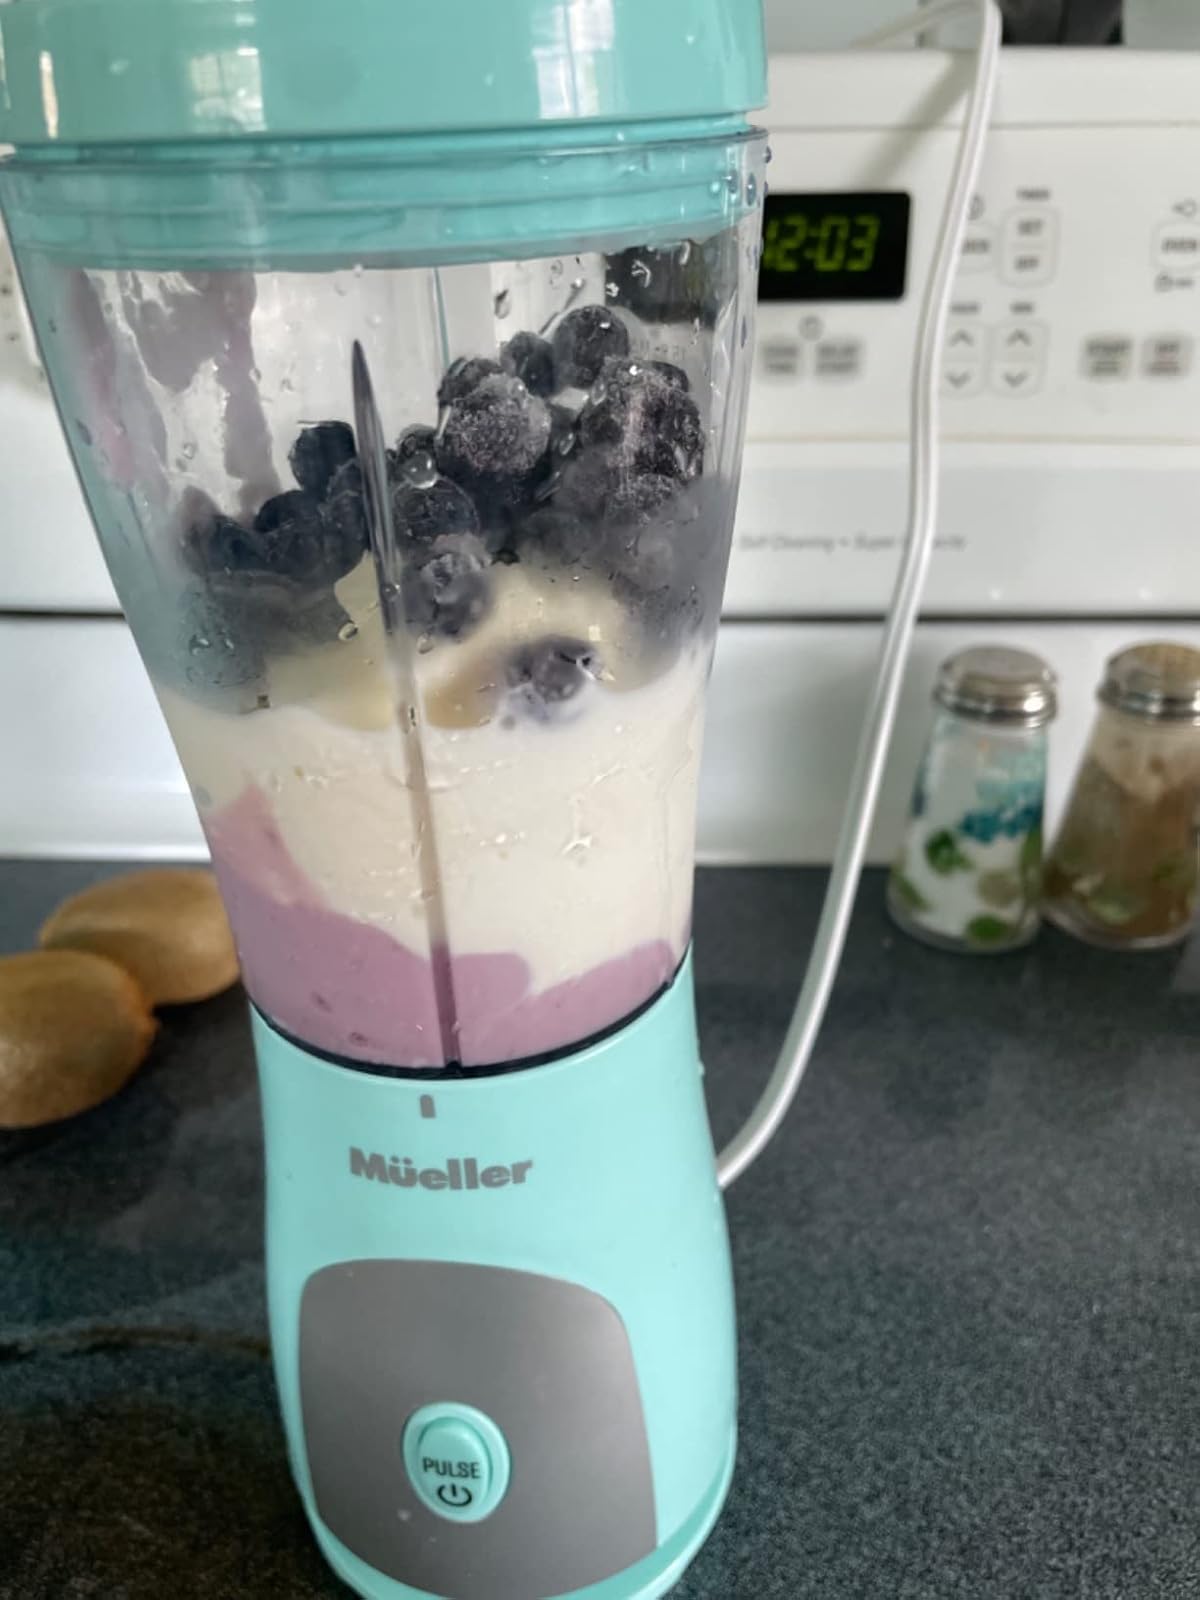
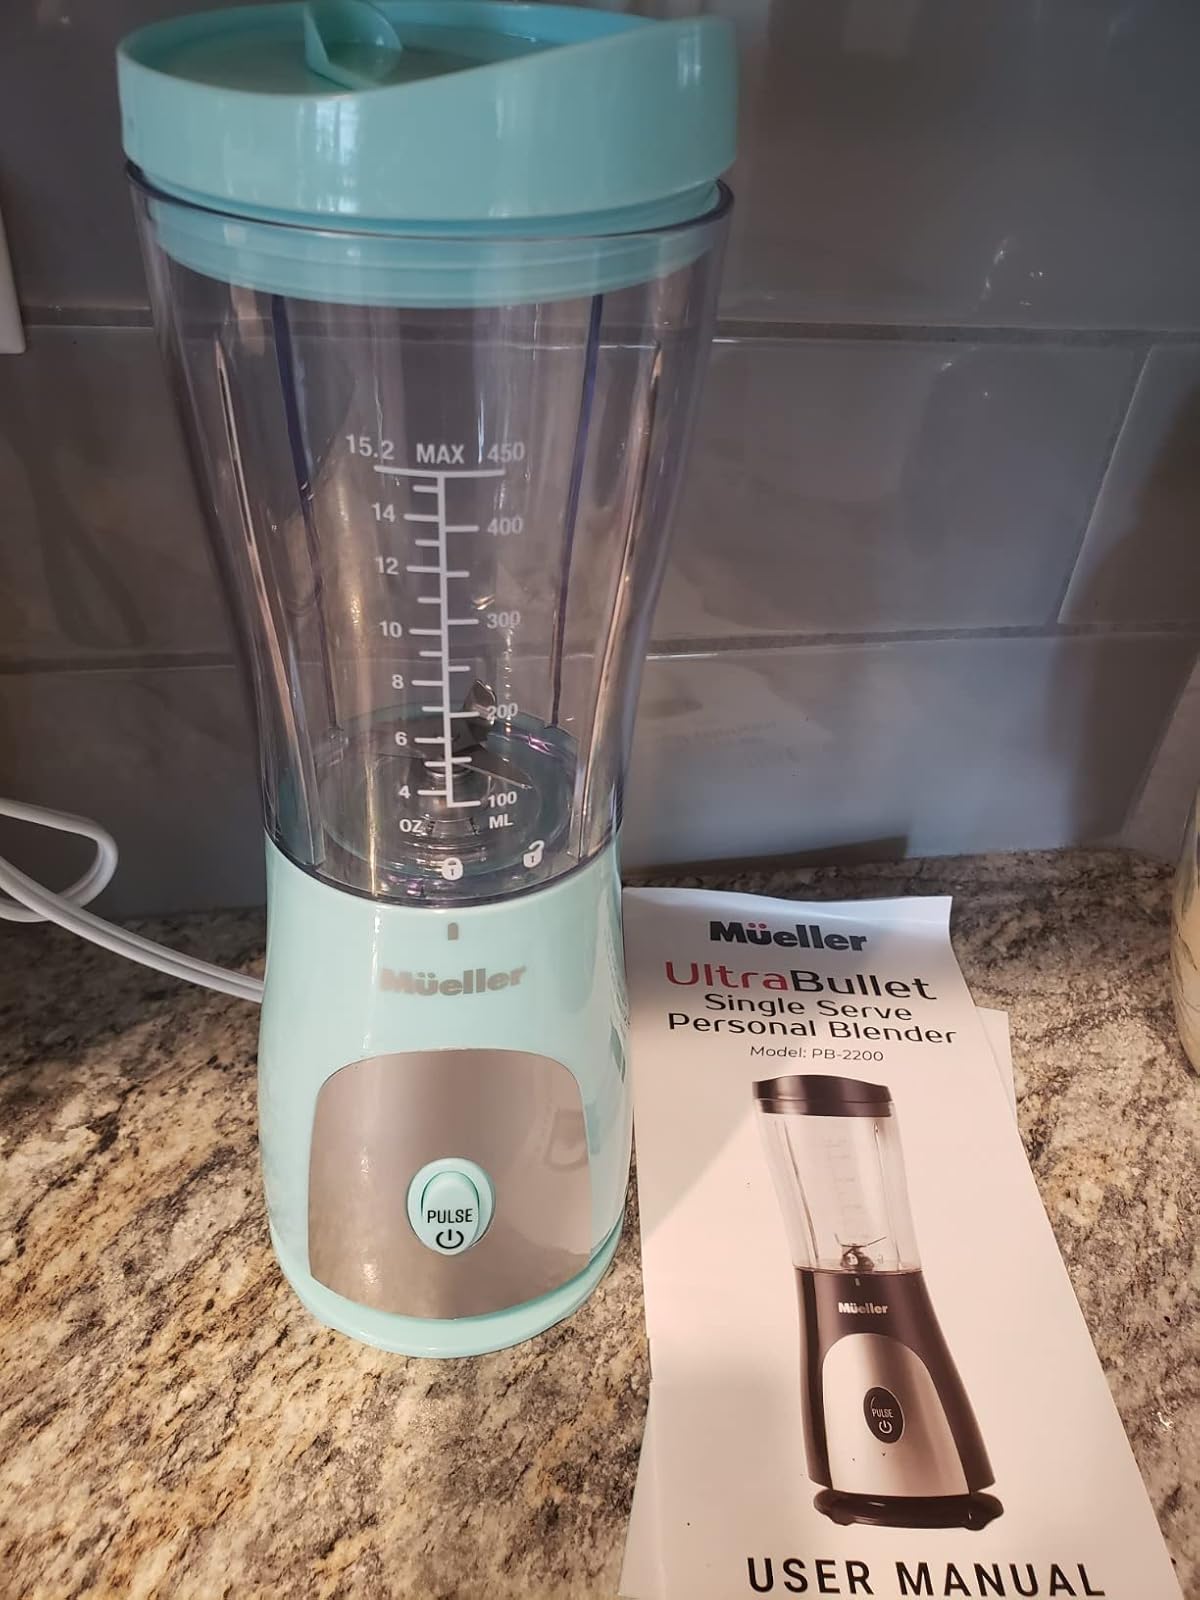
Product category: items_blender
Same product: yes